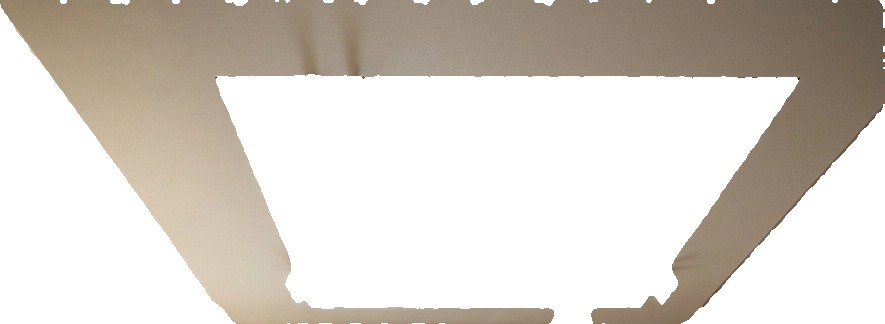
Surface category: ceiling